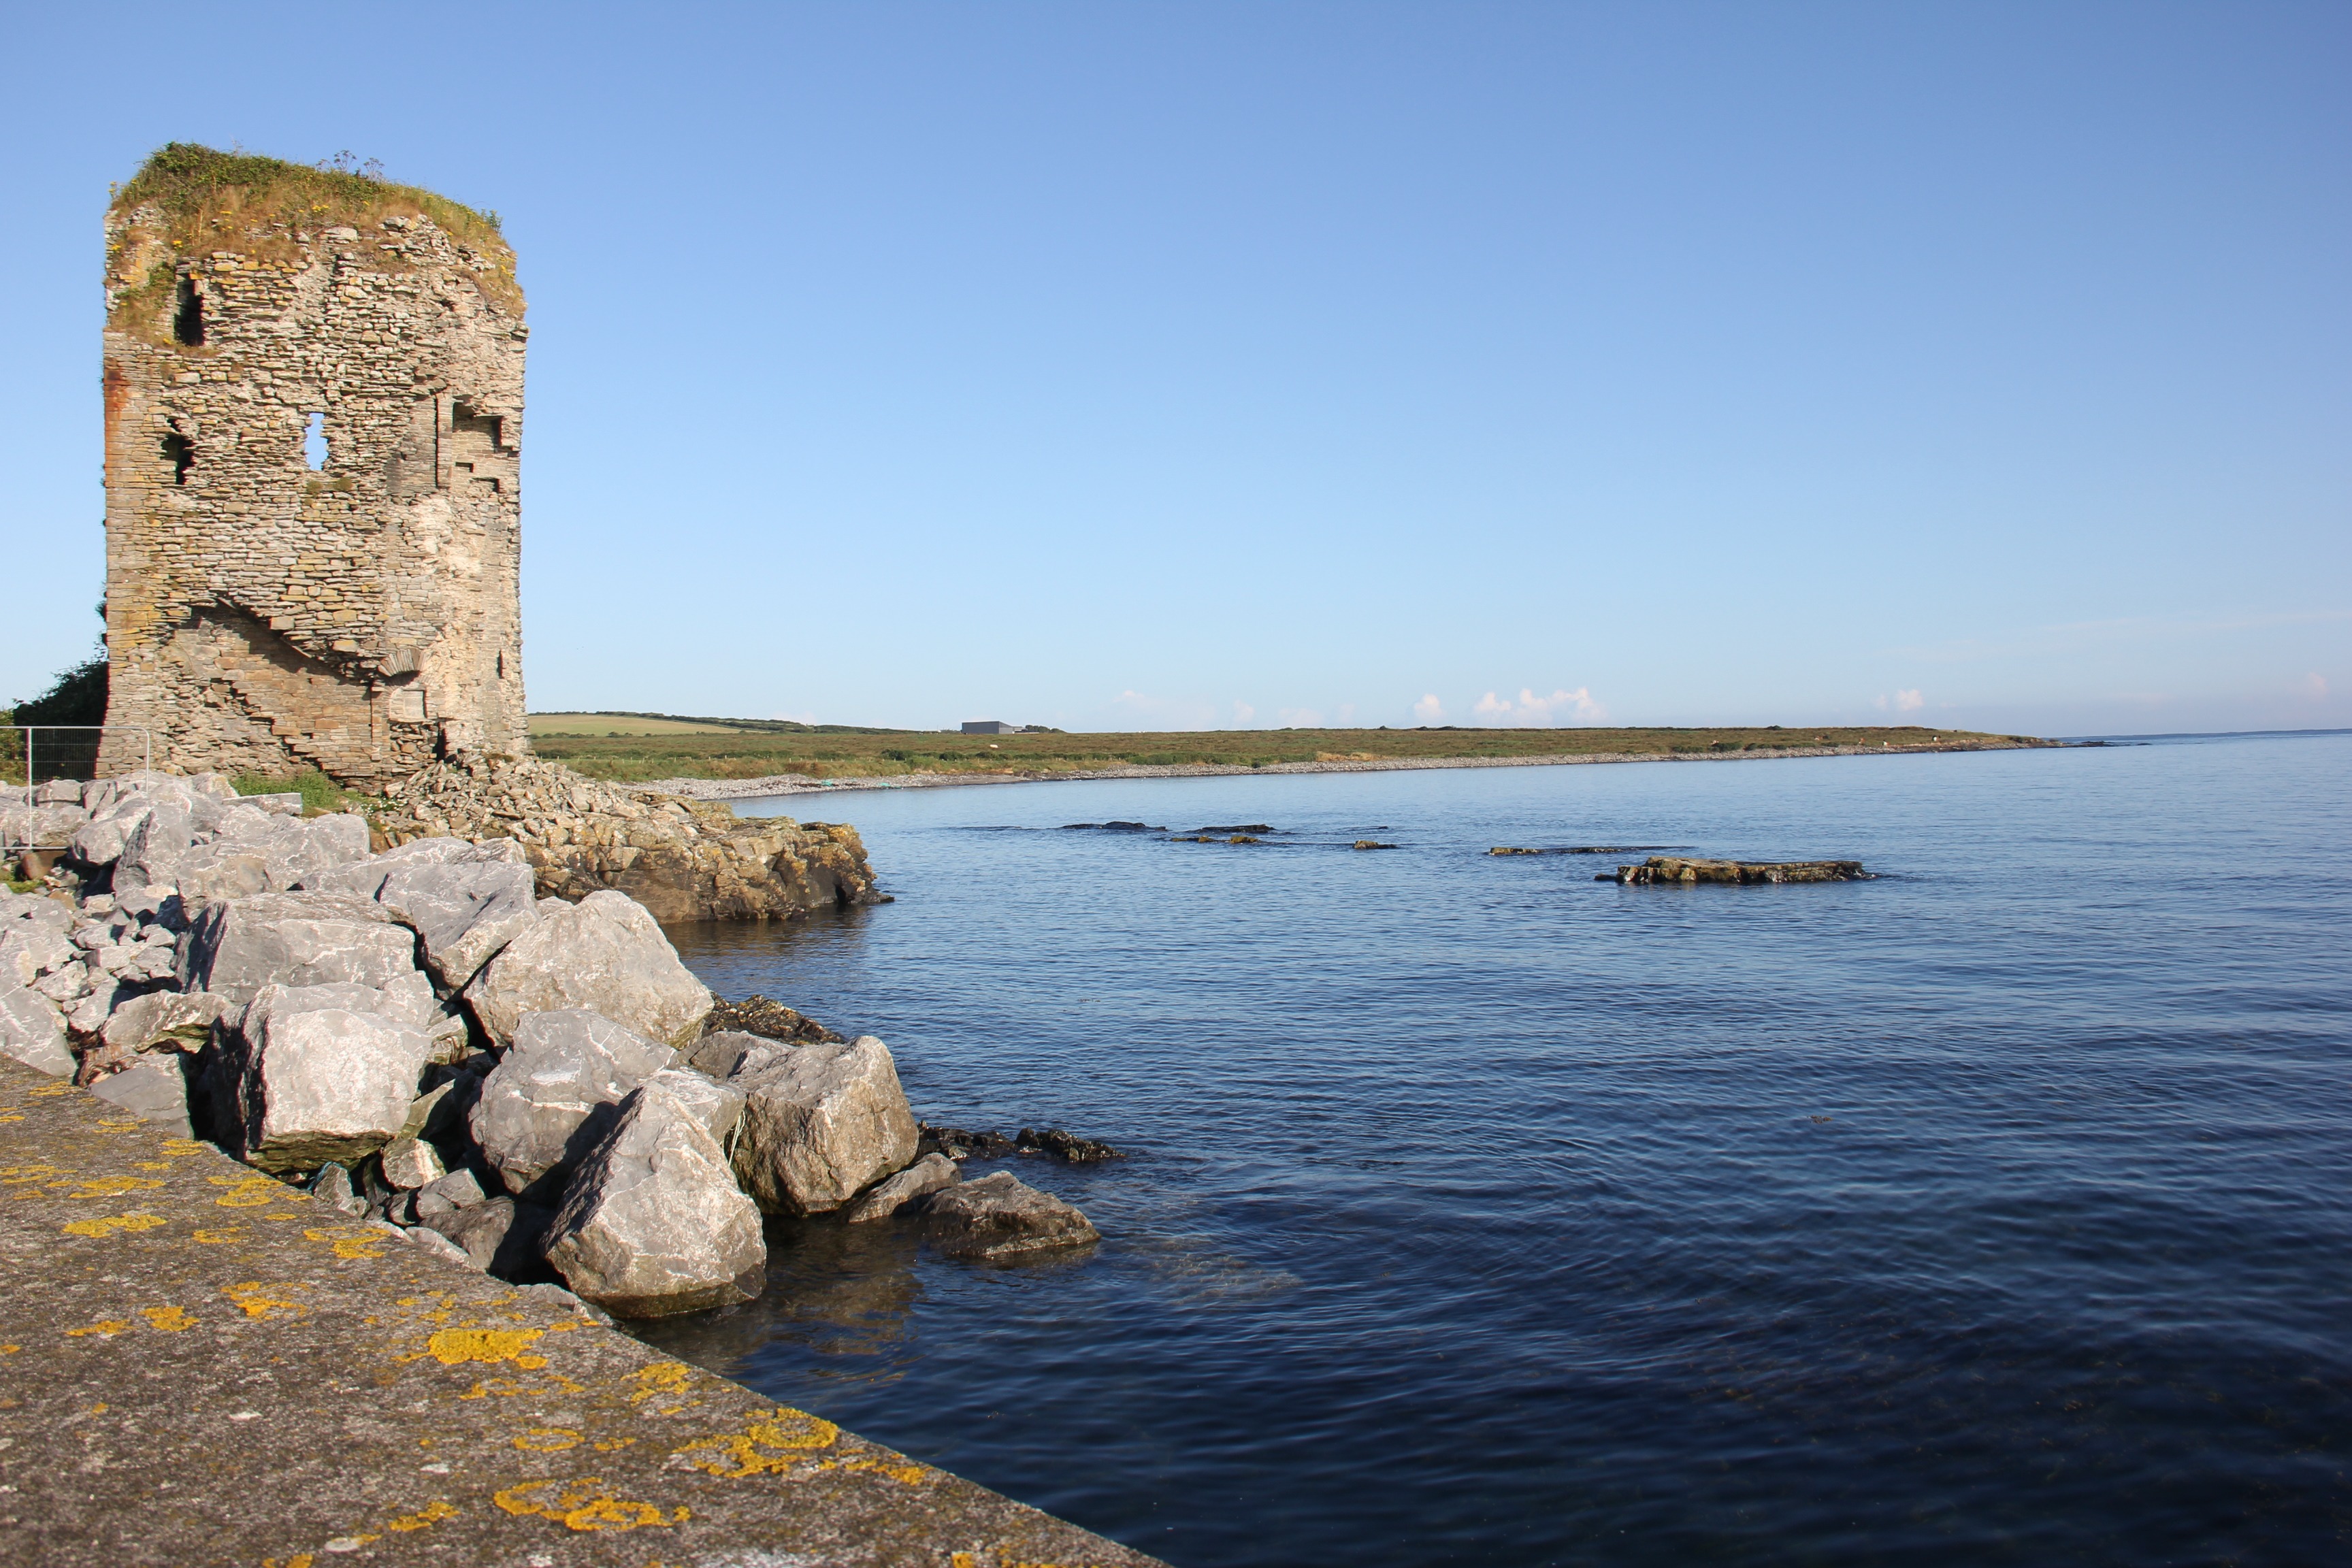
sea, coast, water, nature, outdoor, rock, ocean, sky, shore, wave, lake, coastal, coastline, cliff, seaside, environment, cove, tower, scenic, seascape, bay, castle, terrain, marine, ireland, cape